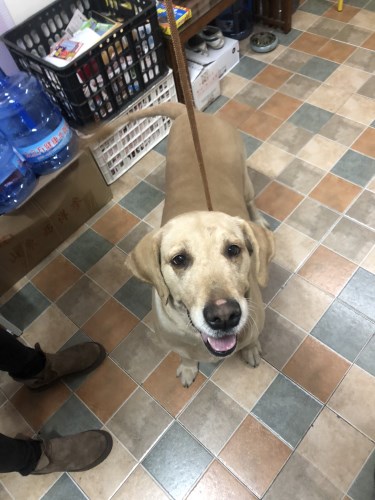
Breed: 5355-n000126-golden_retriever